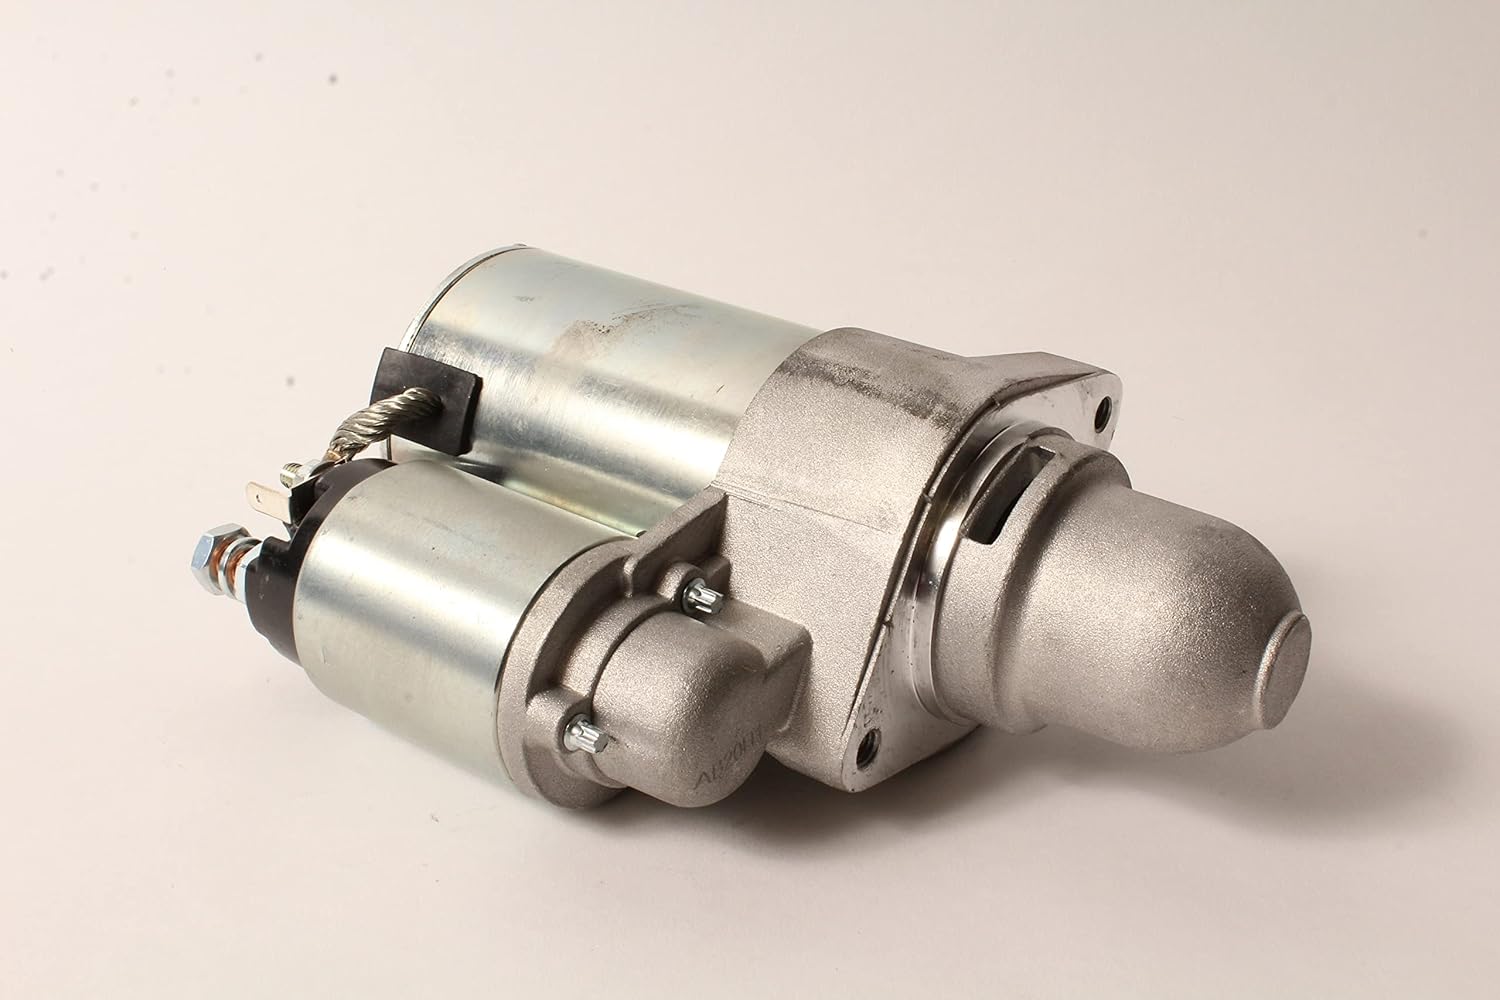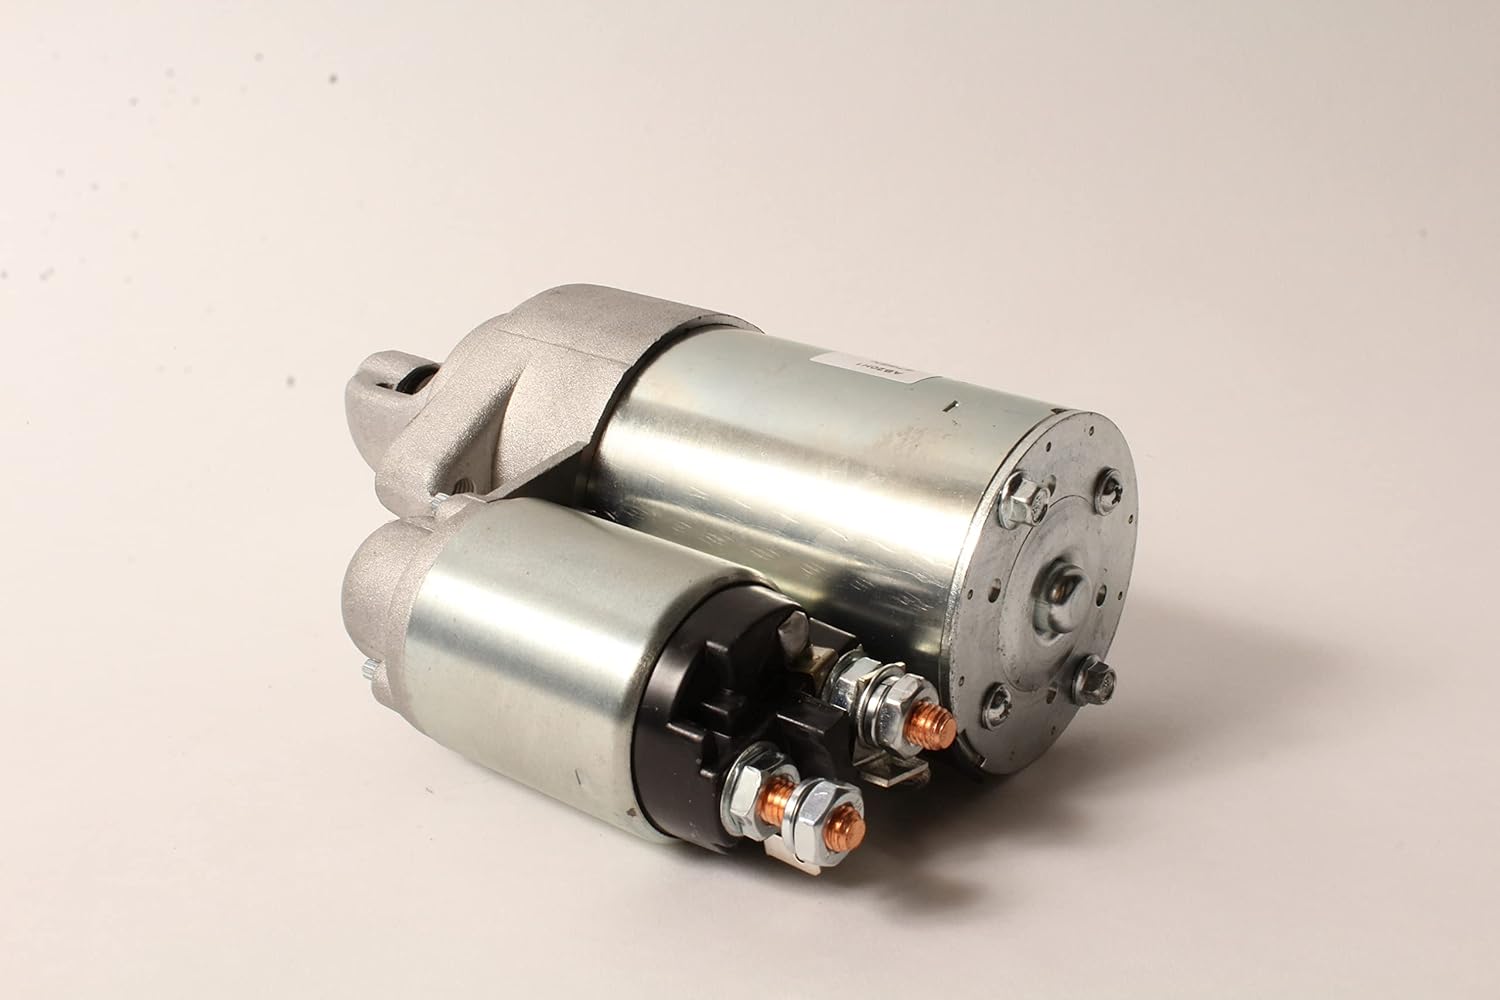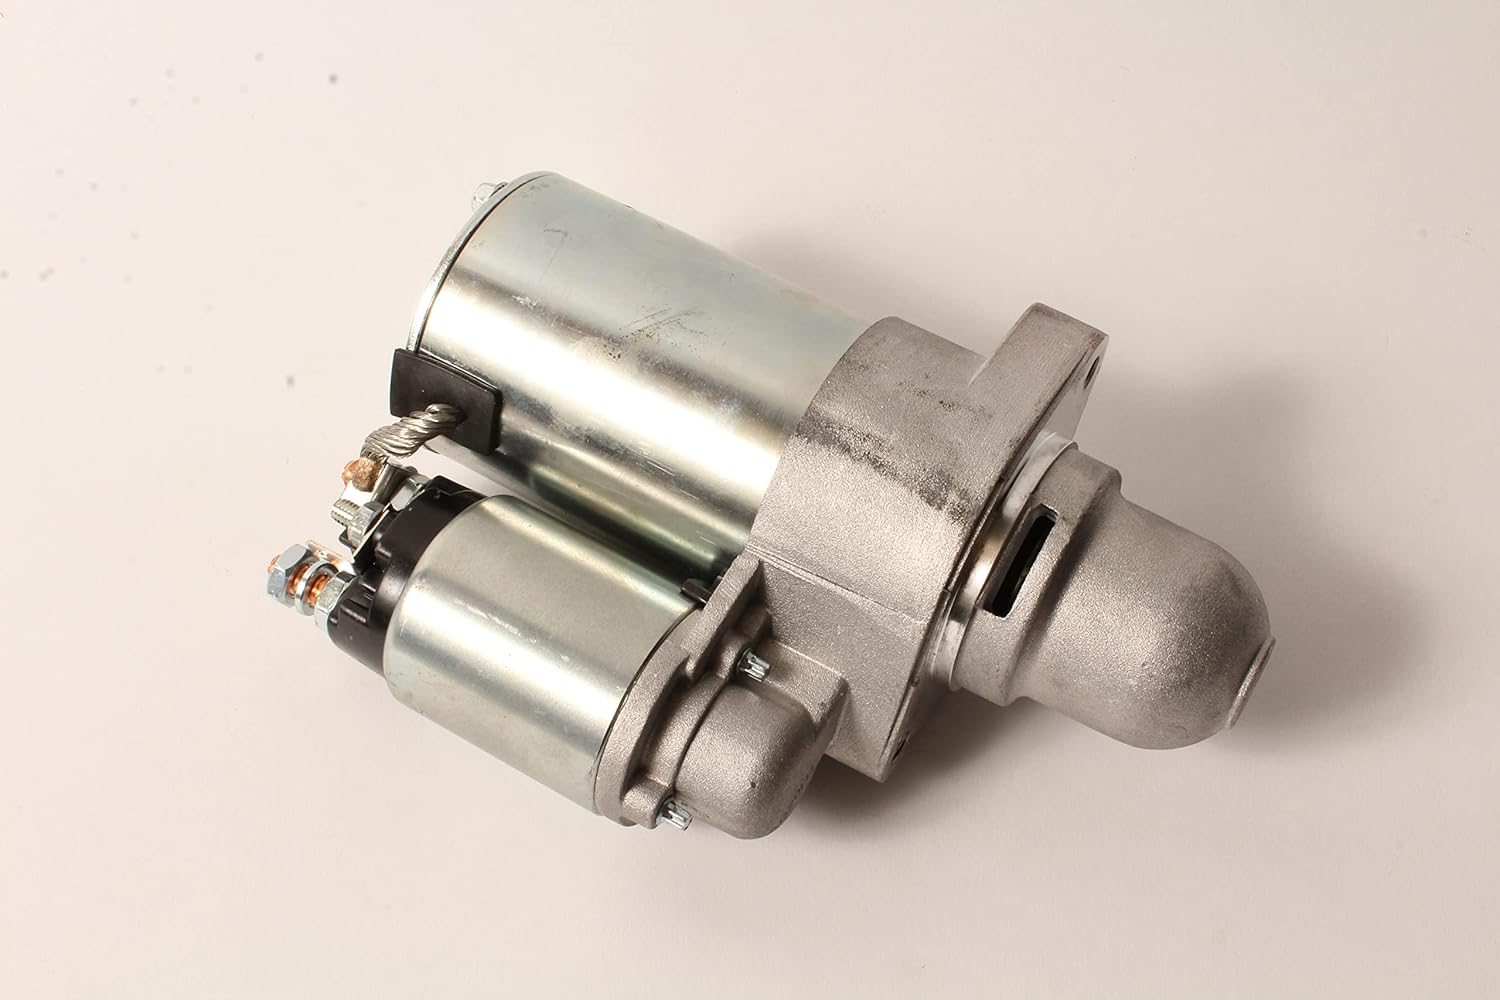
Electric Starter for Kawasaki 99996-6121 FX751V FX801V FX850V FX921V FXT00V Z830
Category: Industrial & Scientific
ELECTRIC STARTER FOR KAWASAKIDescription Electric Starter replaces Kawasaki 99996-612121163-702521163-702121163-075721163-0755. Delco style 12 volt10 tooth0.8kw. Permanent Marnet Gear Reduction. Fits models FX751VFX801VFX850VFX921V & FXT00V. John Deere Mower Z-TRAK Z830AJohn Deere AUC12593MIA11257. Used also on Wright Stander.Fits Models JOHN DEERE Z830A KAWASAKI FXT00V KAWASAKI FX751V KAWASAKI FX801V KAWASAKI FX850V KAWASAKI FX921V Replaces OEM JOHN DEERE AUC12593 JOHN DEERE MIA11257 KAWASAKI 21163-0755 KAWASAKI 21163-0757 KAWASAKI 21163-7021 KAWASAKI 21163-7025 KAWASAKI 99996-6121 Specs PALLET QTY 108
Features: Electric Starter replaces Kawasaki 99996-6121, 21163-7025, 21163-7021, 21163-0757, 21163-0755. Delco style 12 volt, 10 tooth, 0.8kw. Permanent Marnet Gear Reduction. Fits models FX751V, FX801V, FX850V, FX921V & FXT00V. John Deere Mower Z-TRAK Z830A, John Deere AUC12593, MIA11257. Used also on Wright Stander. | FITS MODELS - JOHN DEERE: Z830A; KAWASAKI: FXT00V, FX751V, FX801V, FX850V, FX921V | REPLACES OEM - JOHN DEERE: AUC12593, MIA11257; KAWASAKI: 21163-0755, 21163-0757, 21163-7021, 21163-7025, 99996-6121 | PALLET QTY: 108